Brenham Downtown Historic District

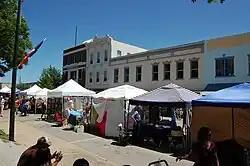
Brenham downtown during the 2010 Flavors of Texas Festival

The Brenham Downtown Historic District was added to the National Register of Historic Places in 2004. Buildings in the district were designed by Alfred C. Finn, James Wetmore, and others in Classical Revival and other styles. Included in the district is the Simon Theatre.